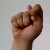
The image shows a hand gesture representing the letter 'T' in Indian Sign Language.